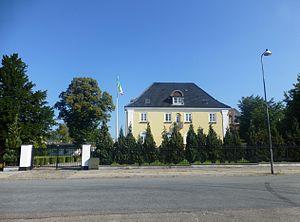
Voici la liste des représentations diplomatiques de l'Iran à l'étranger.